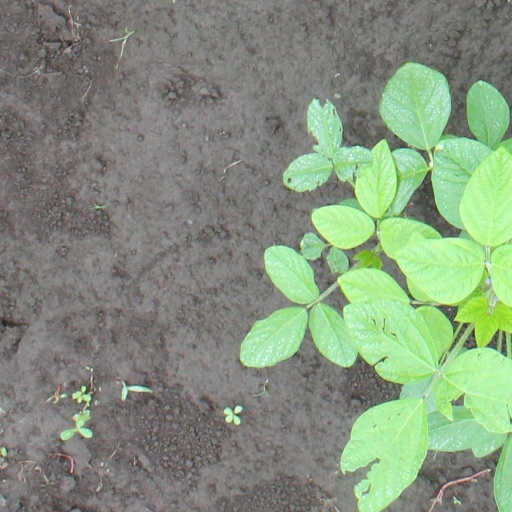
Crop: soybean